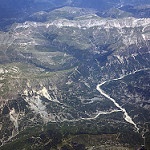
Label: mountain